Oh Myung Hee

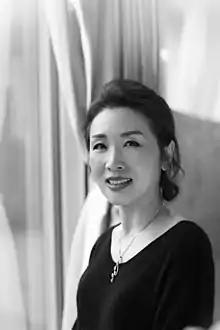

Oh Myung Hee is a graduate of Sejong University. She holds an honorary professorship from the College of Art & Design at Suwon University, South Korea.